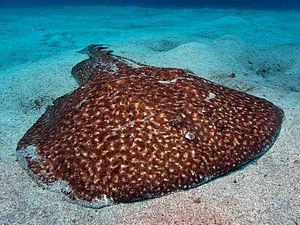
"La torpille marbrée ou raie marbrée, est un poisson ""électrique"" vivant dans les eaux peu profondes entre 2 et 20 m de fond.